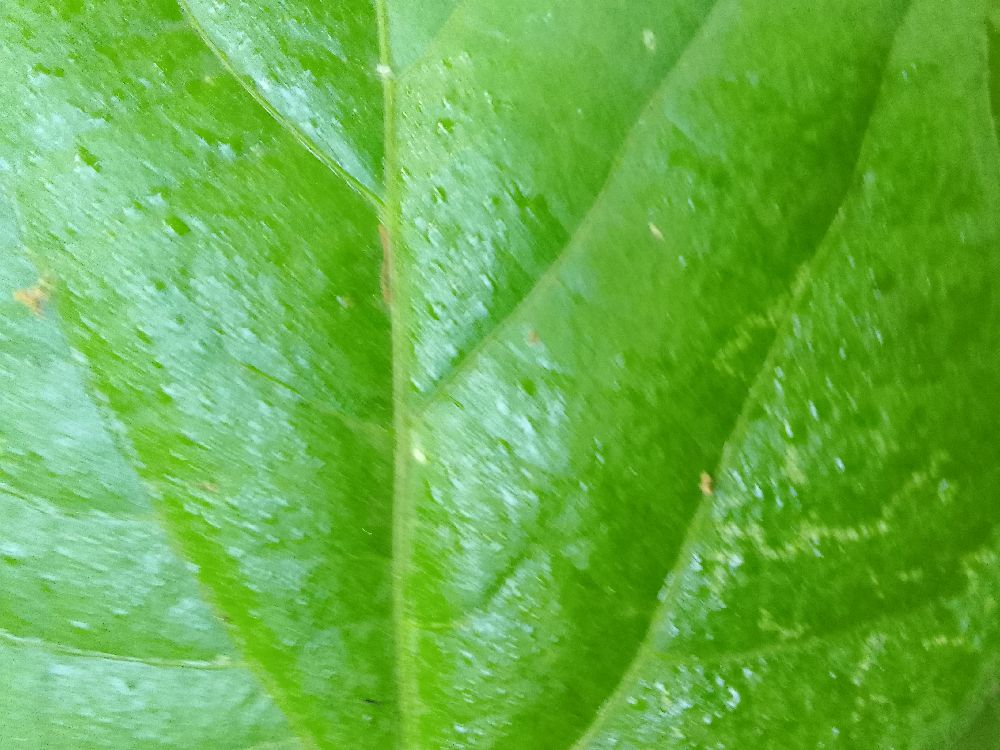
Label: healthy